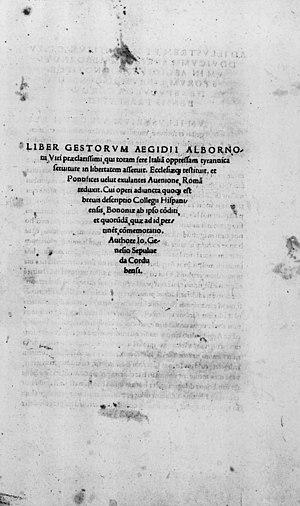
Juan Ginés de Sepúlveda était un humaniste, un philosophe et un homme d'Église espagnol du XVIᵉ siècle. Il est également connu pour avoir été historiographe de Charles Quint.